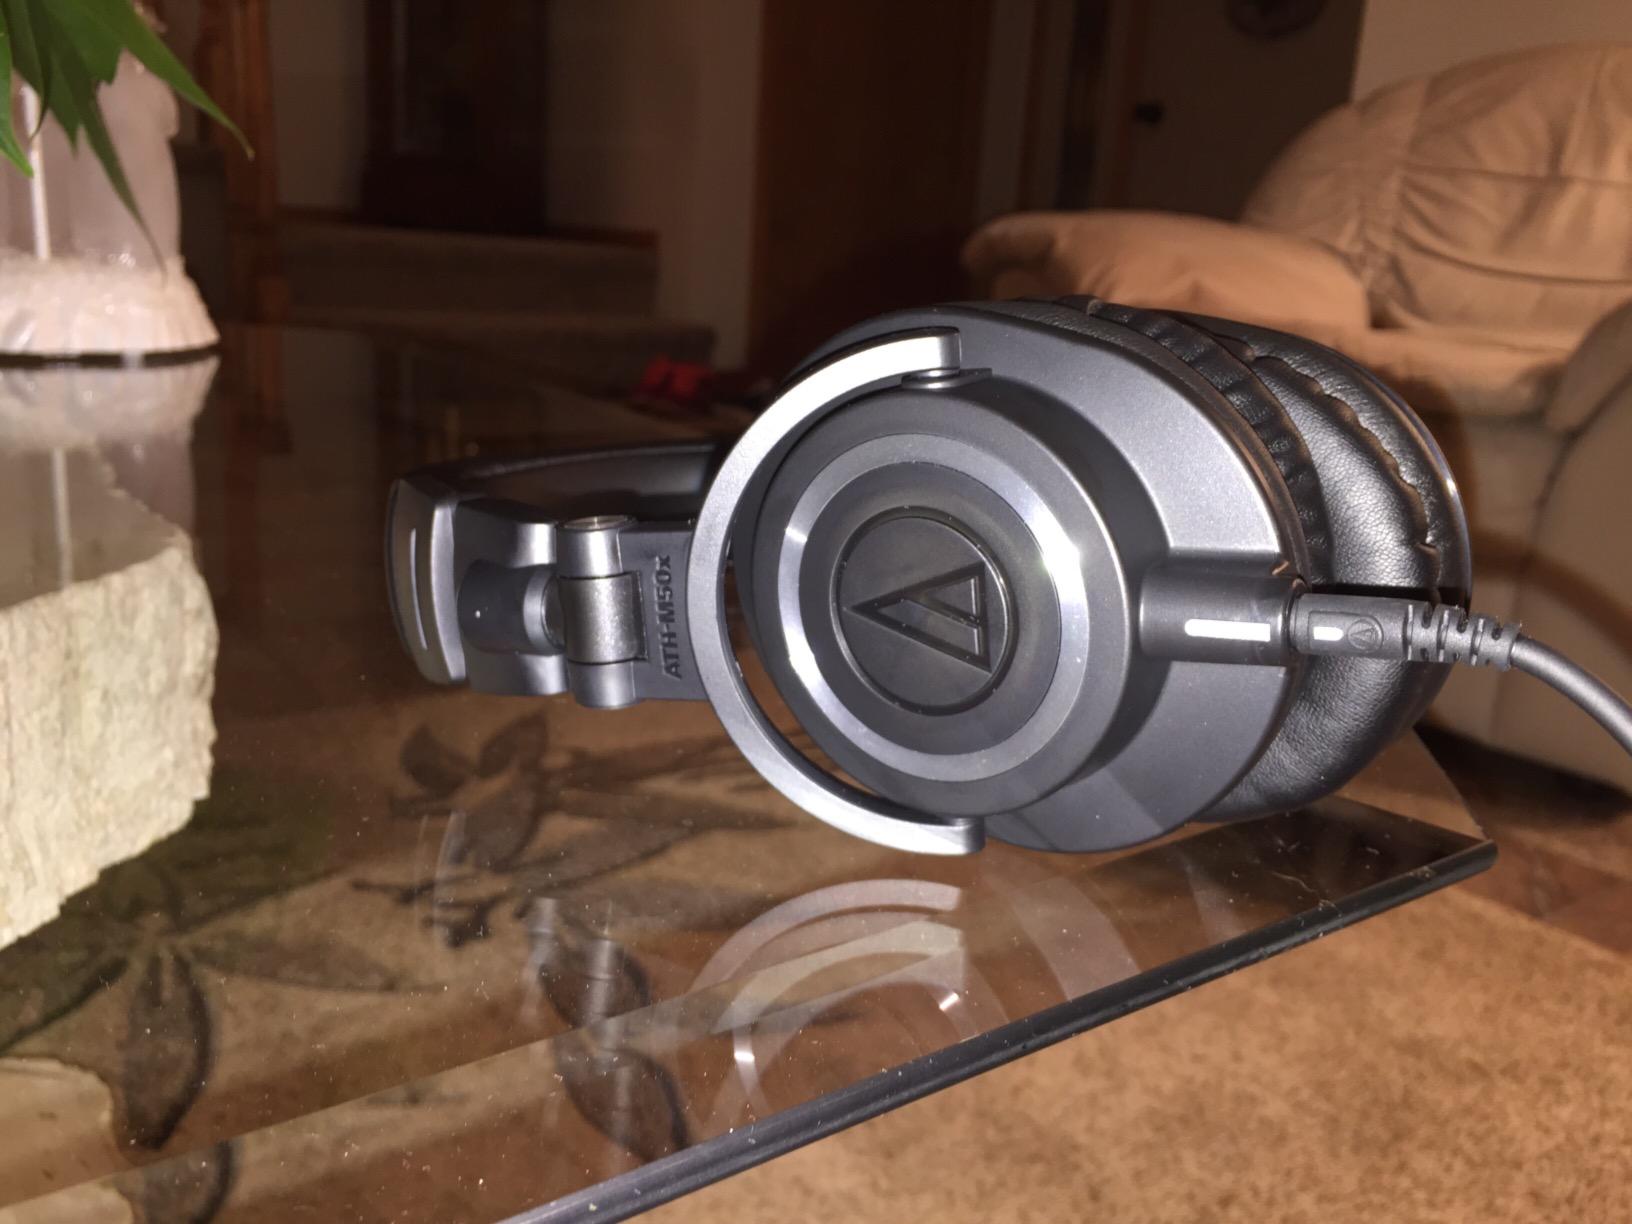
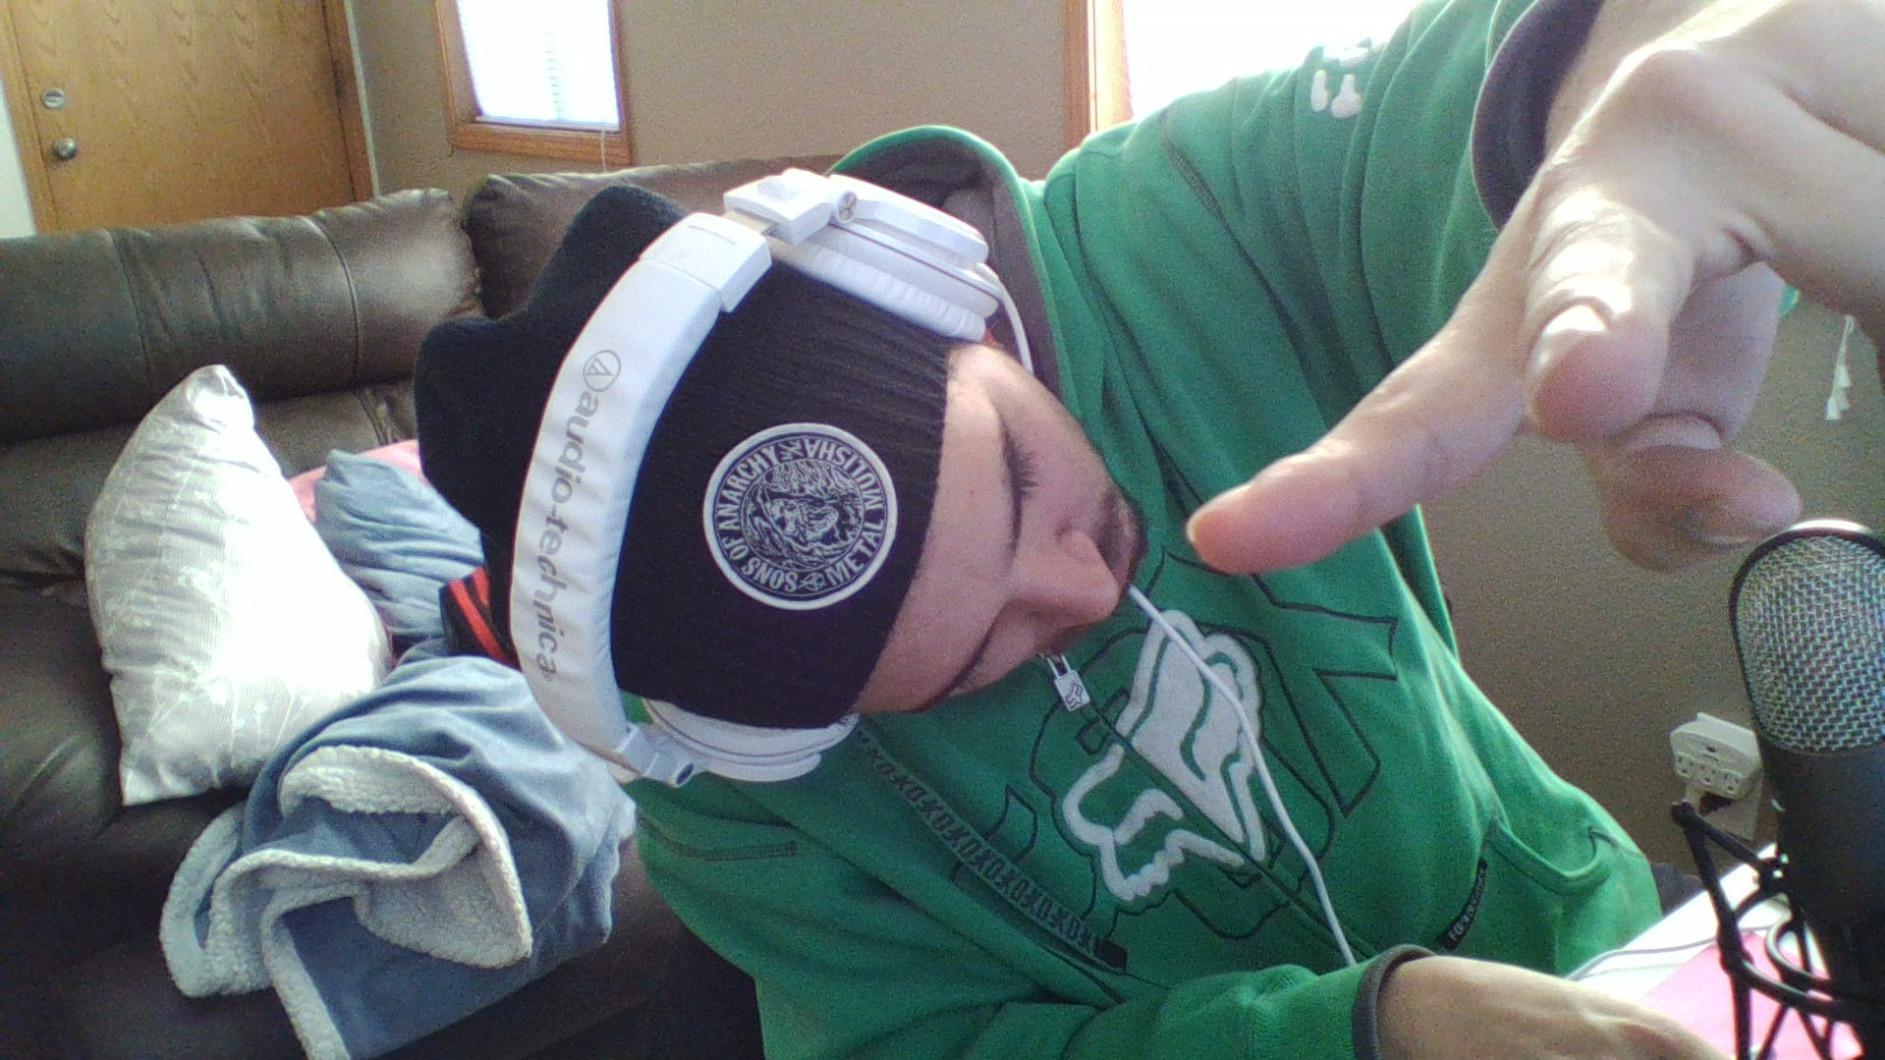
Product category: headphones
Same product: no